Shoorveer (TV series)

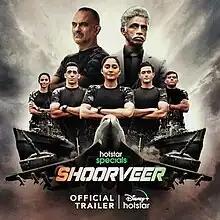
Promotional poster

Shoorveer is an Indian Hindi-Language action thriller television series